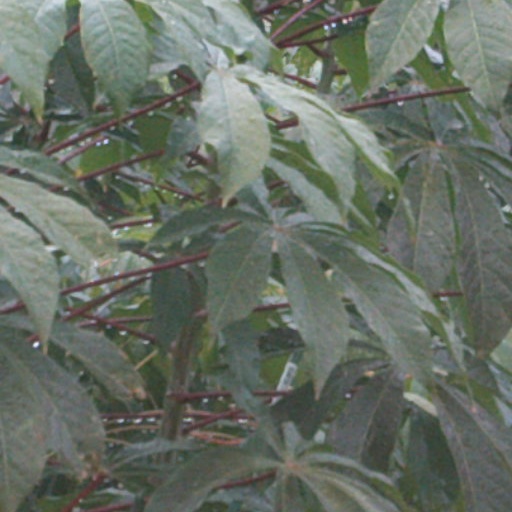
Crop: cassava